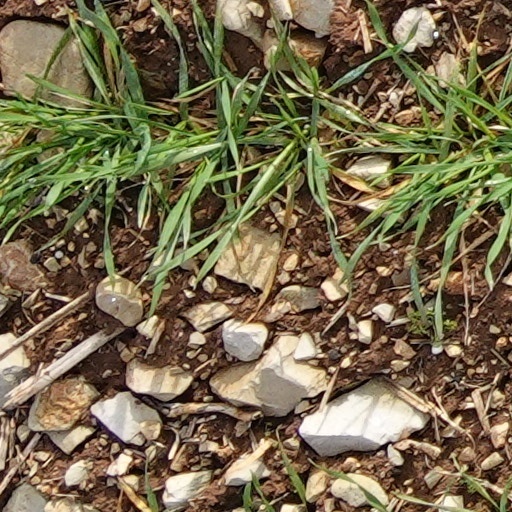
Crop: wheat